Porta Romana, Siena

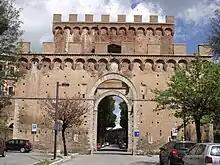
Porta Romana

Porta Romana is one of the portals in the medieval Walls of Siena. It is located on Via Cassia in Siena, region of Tuscany, Italy. The gate exits near the Basilica of San Clemente and leads south out of town to Via Enea Silvio Piccolomini.